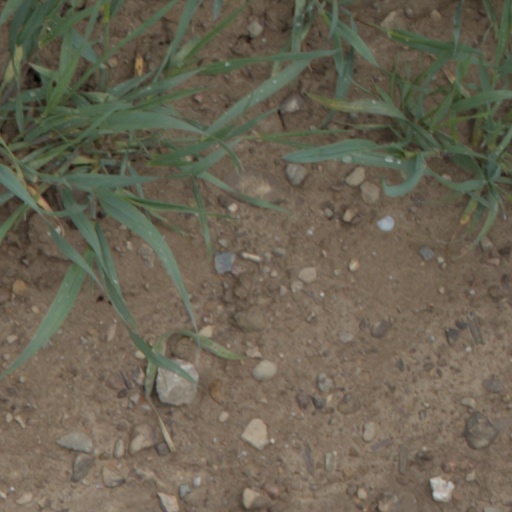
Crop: wheat